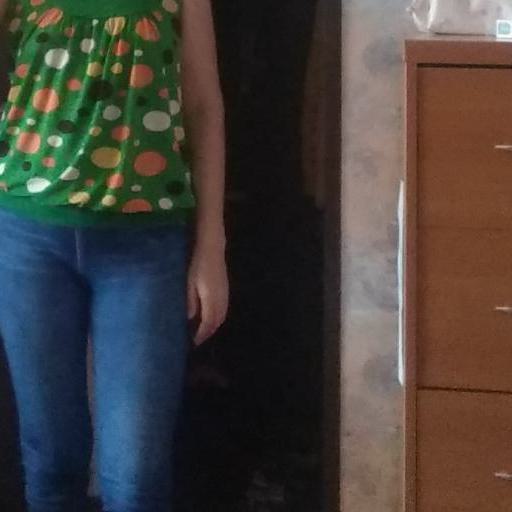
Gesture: no_gesture